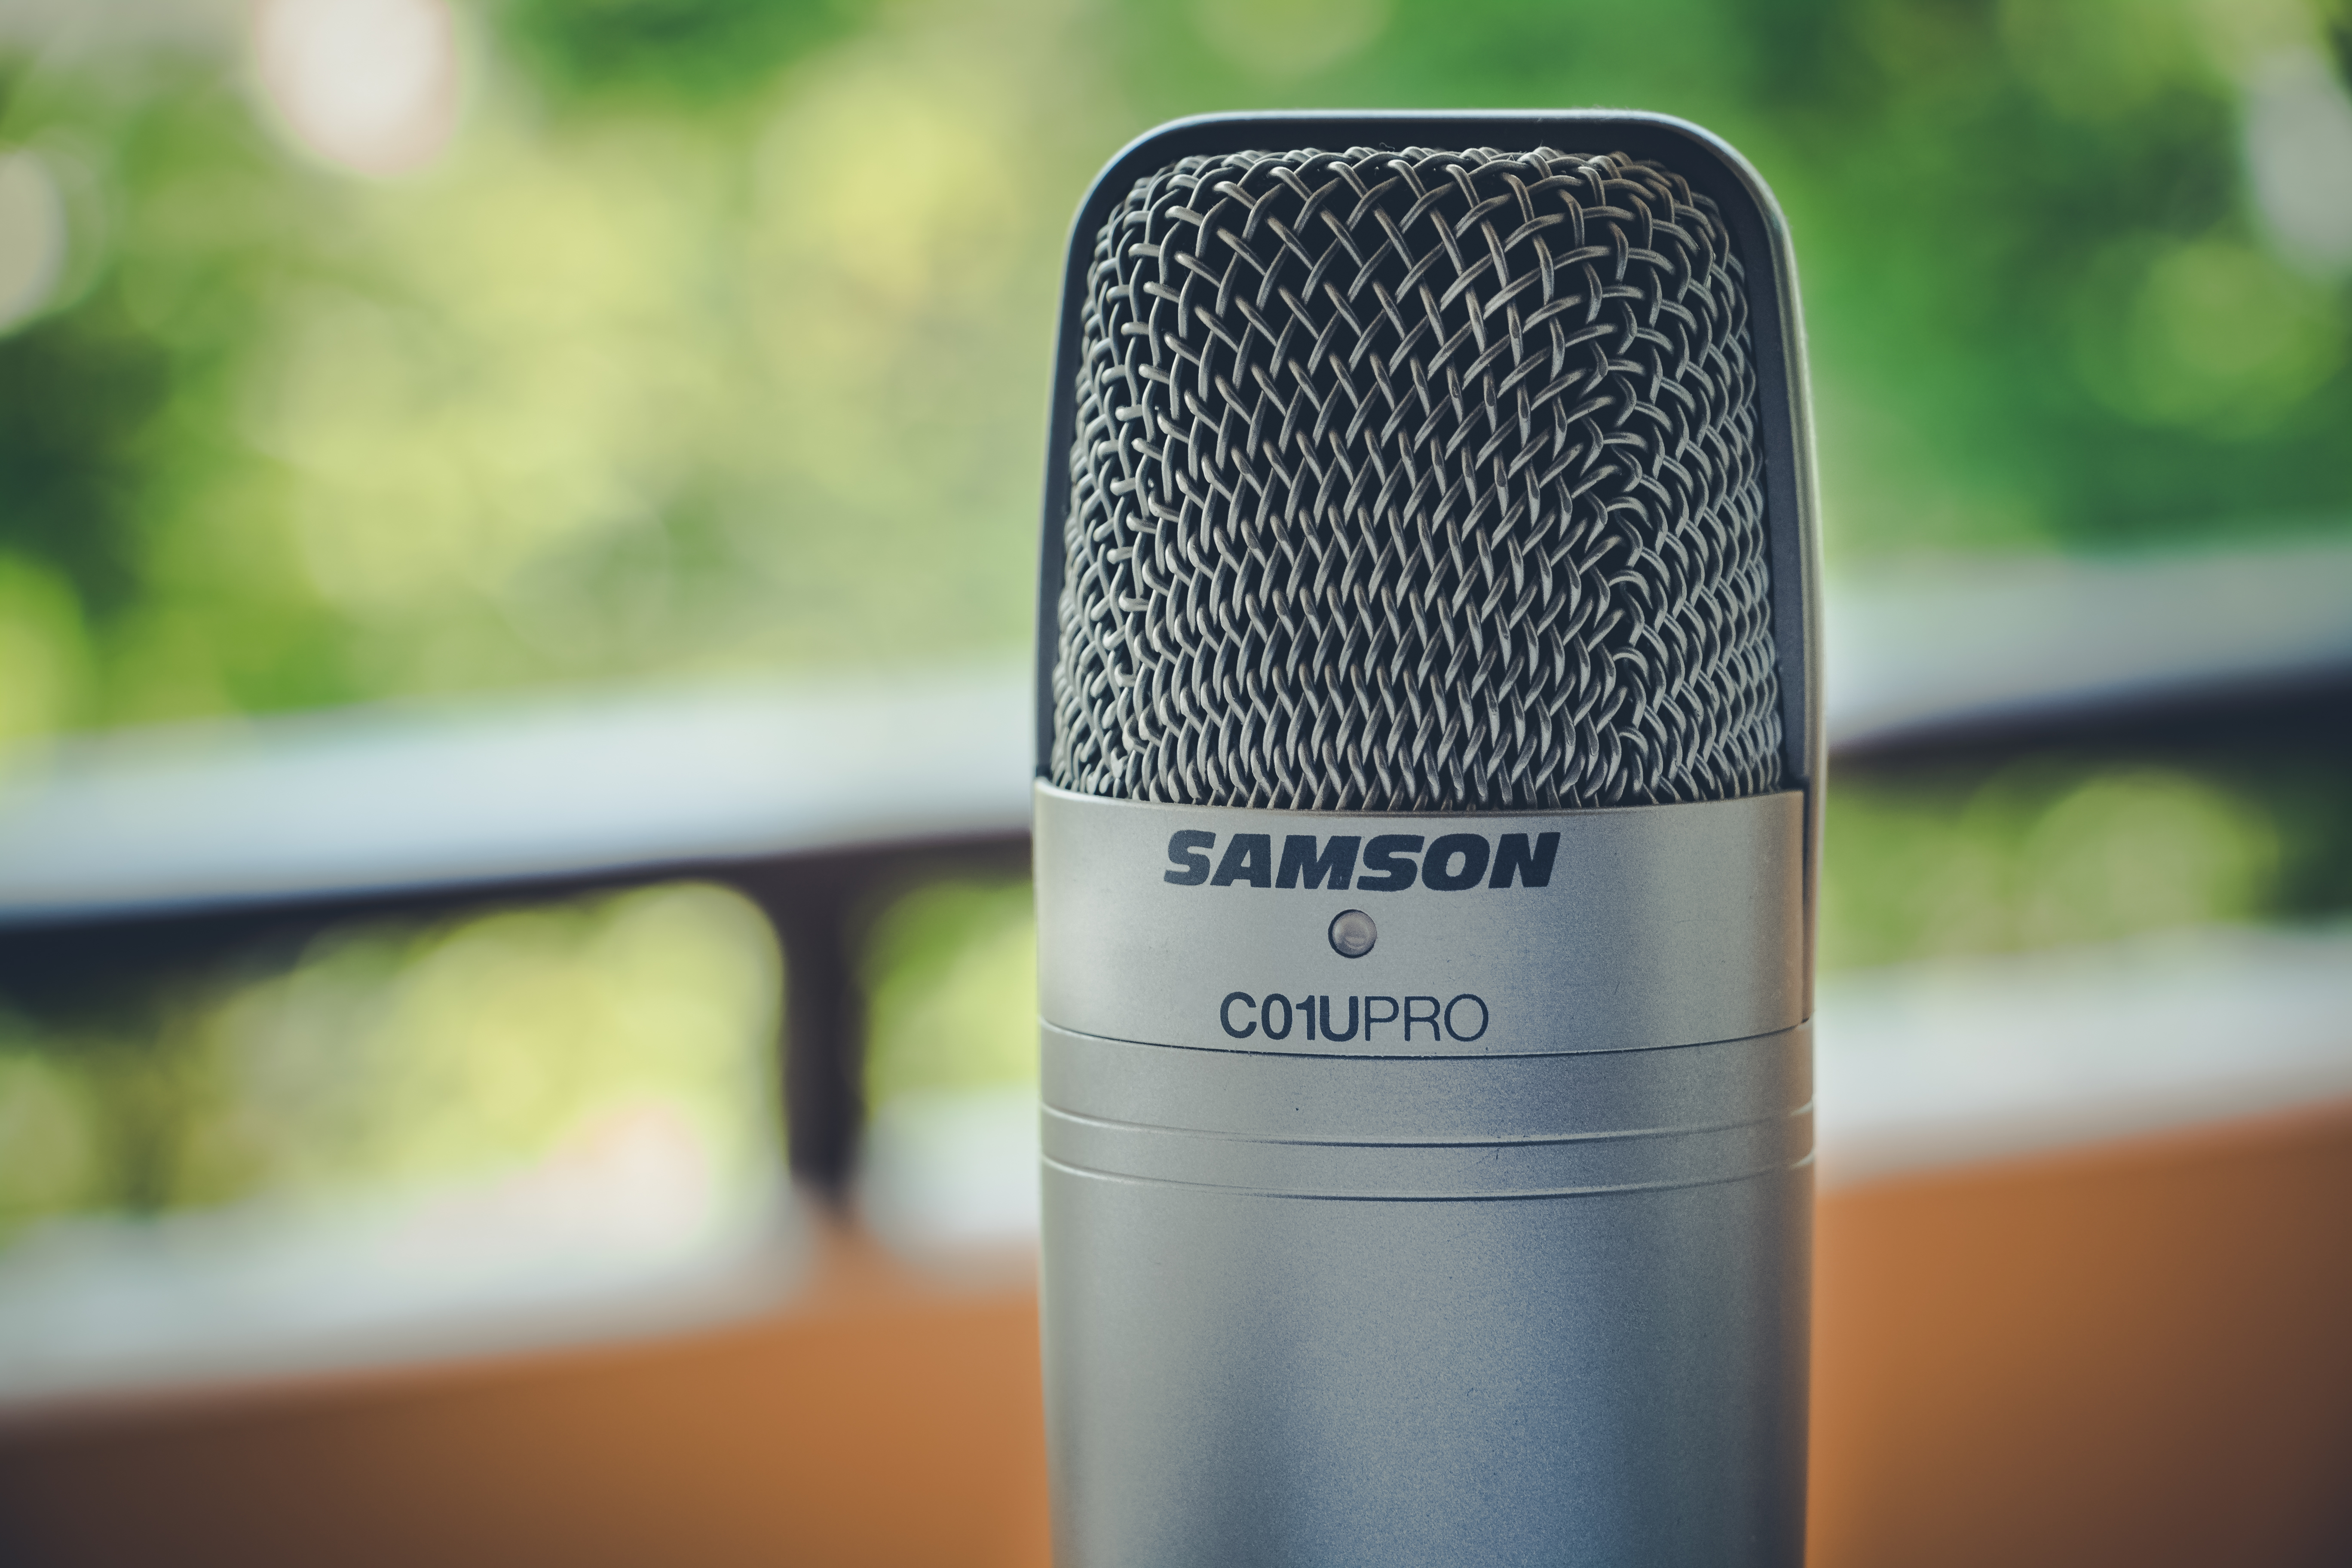
technology, green, macro, microphone, mic, close up, audio, eye, skin, beauty, samson, electronic device